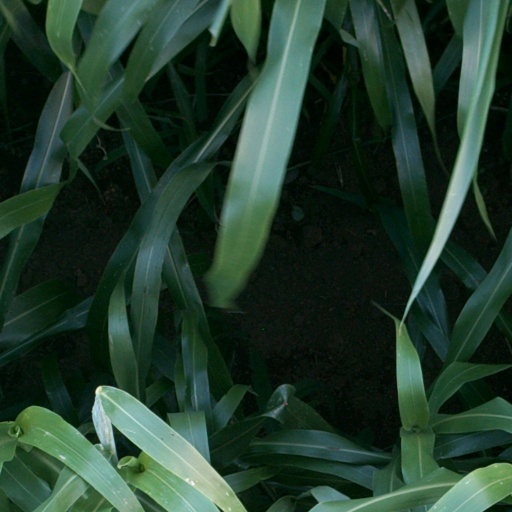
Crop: sorghum